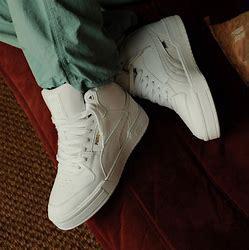
Brand: Puma
Model: Ca Pro